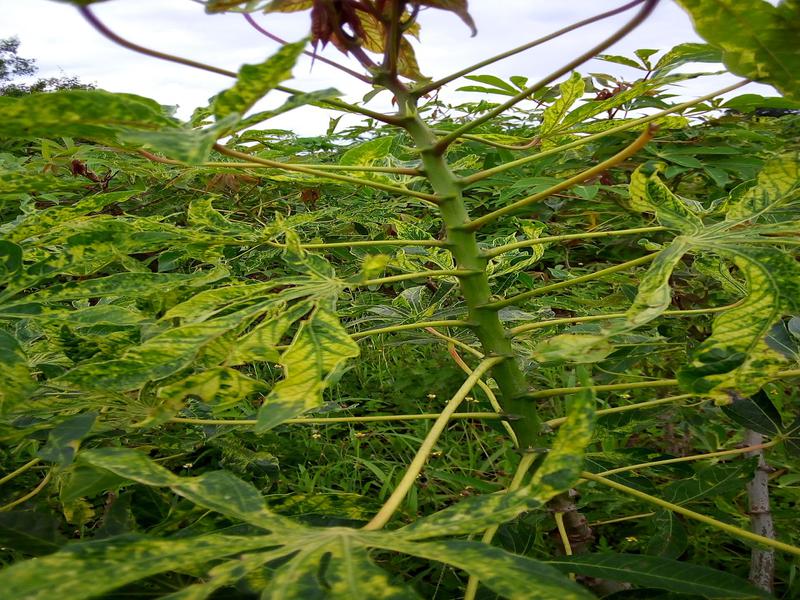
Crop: cassava
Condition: mosaic_disease